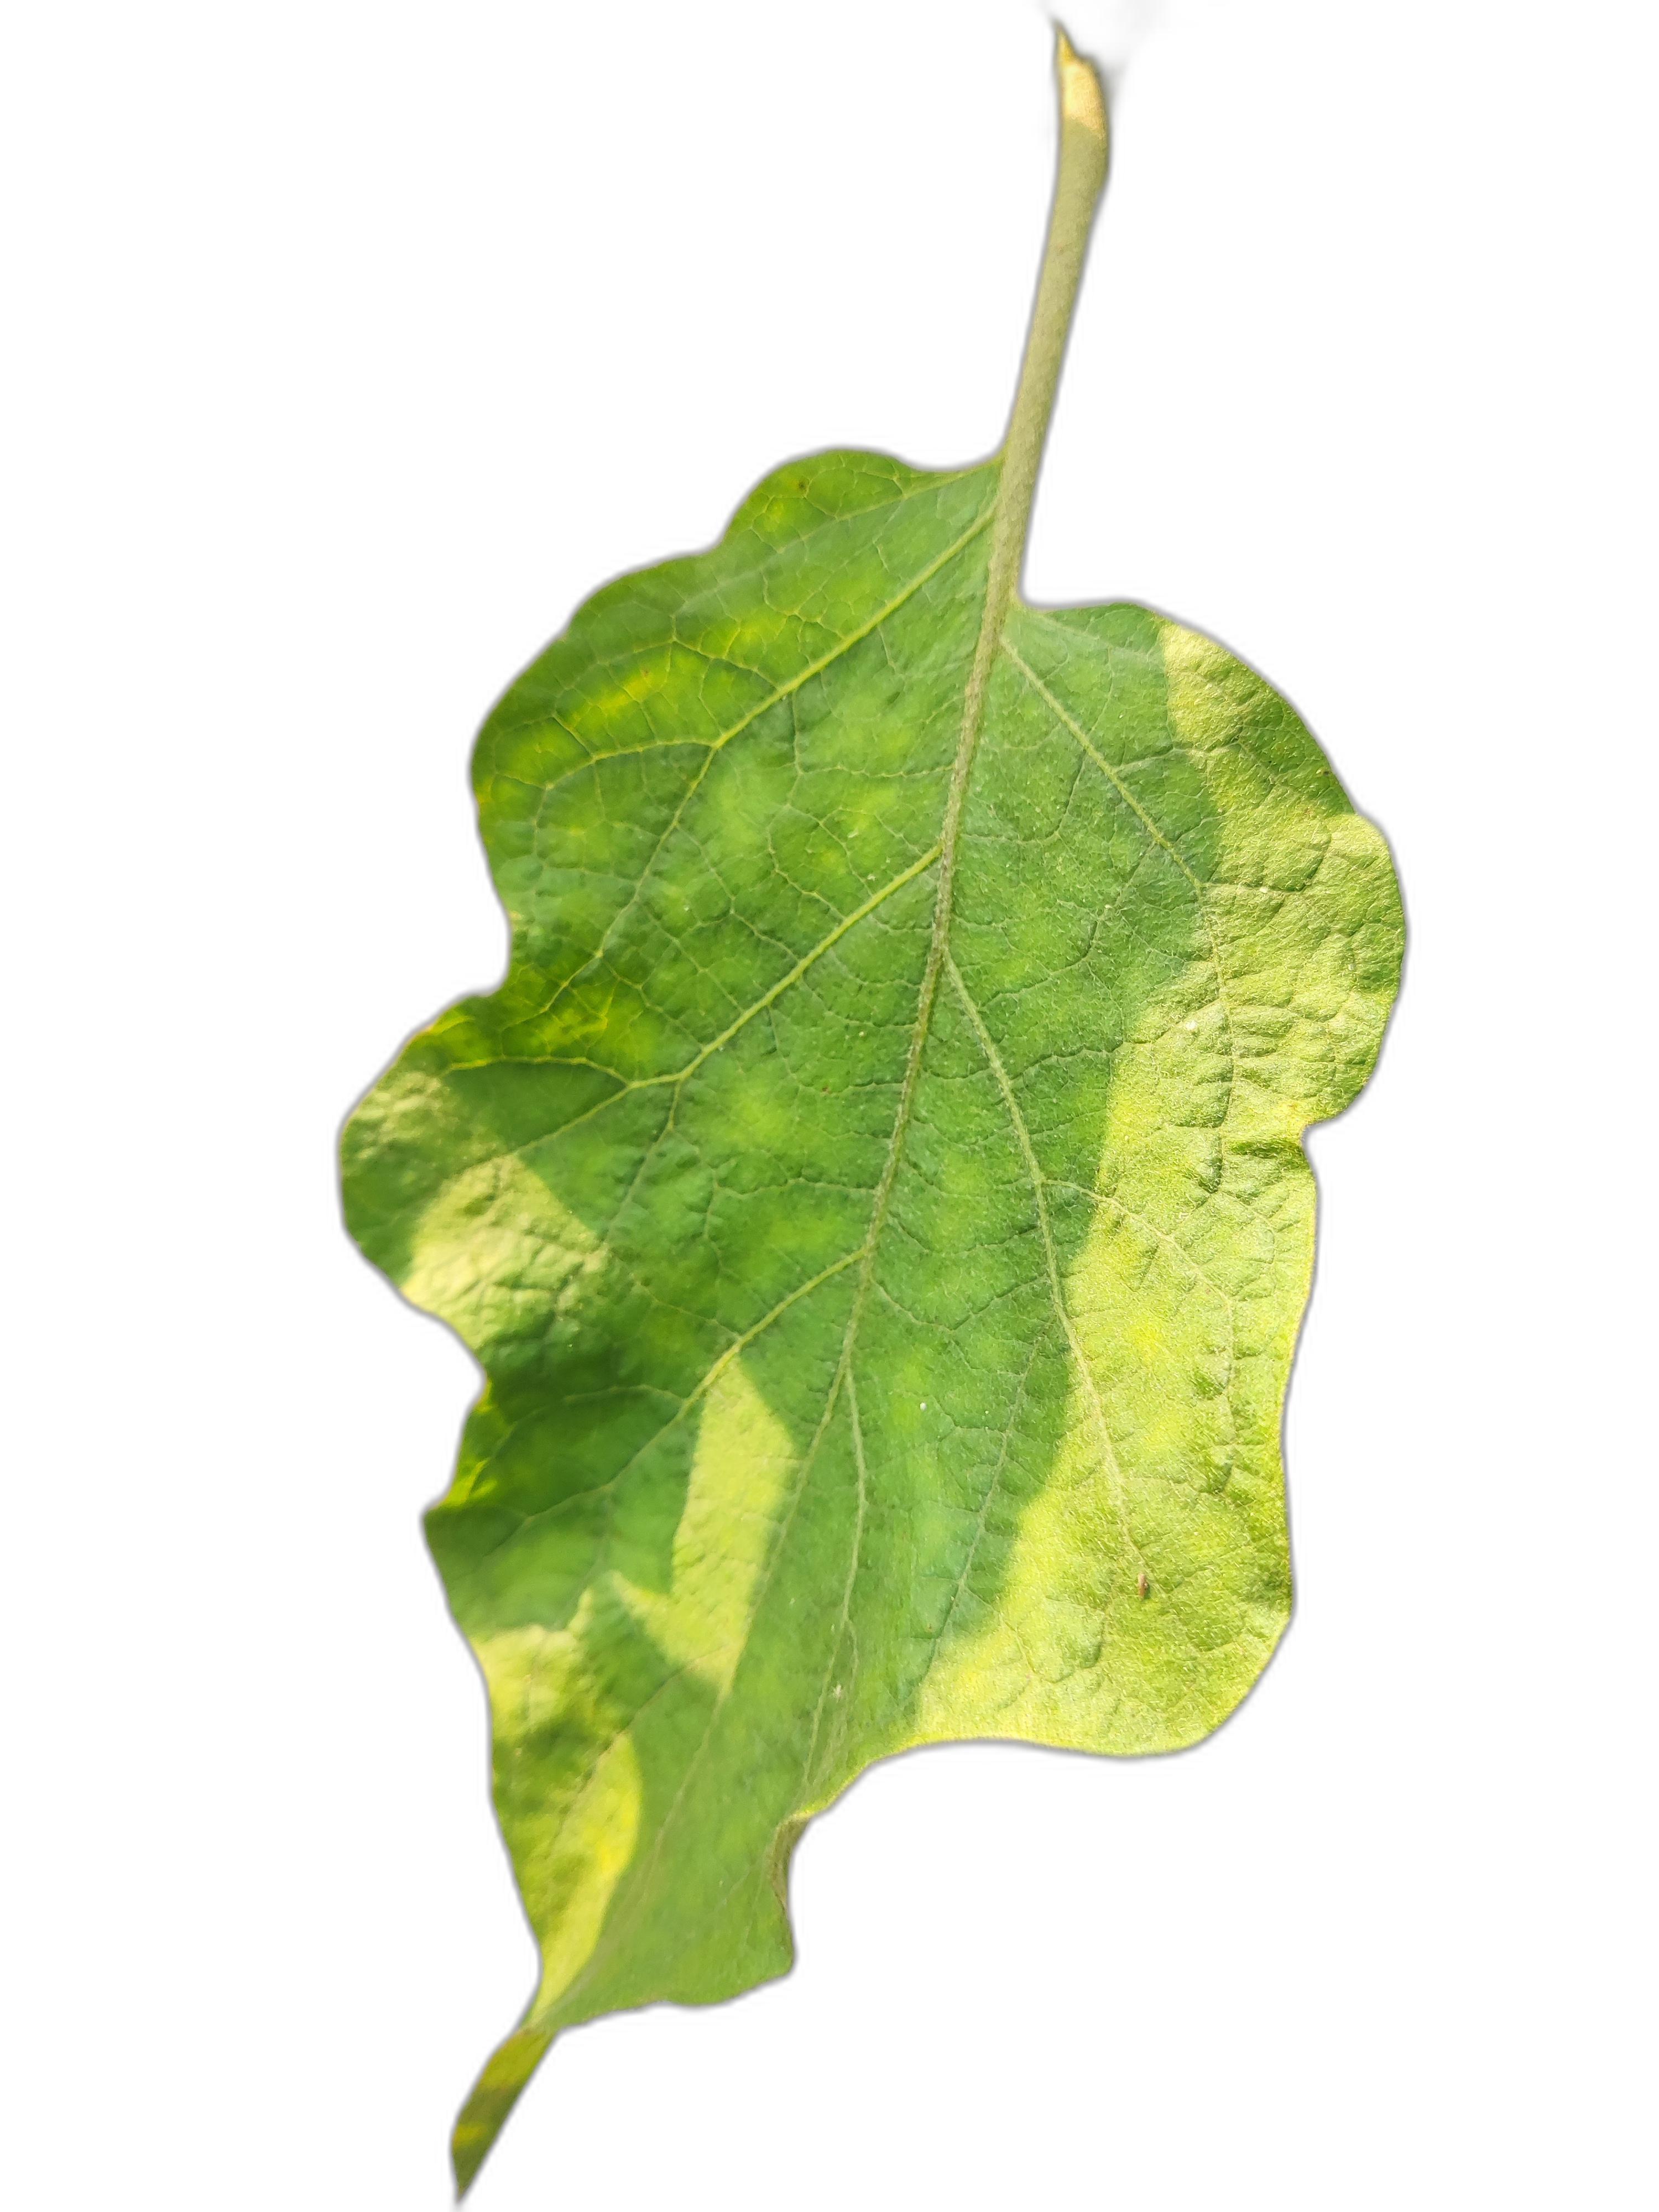
Label: Healthy Leaf